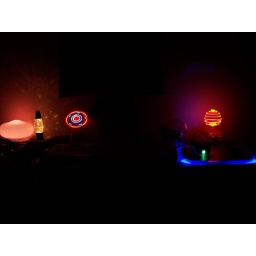
My computer desk in total darkness.